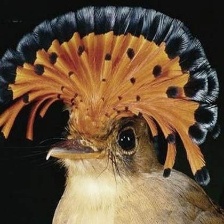
Species: ROYAL FLYCATCHER
Scientific name: ONYCHORHYNCHUS